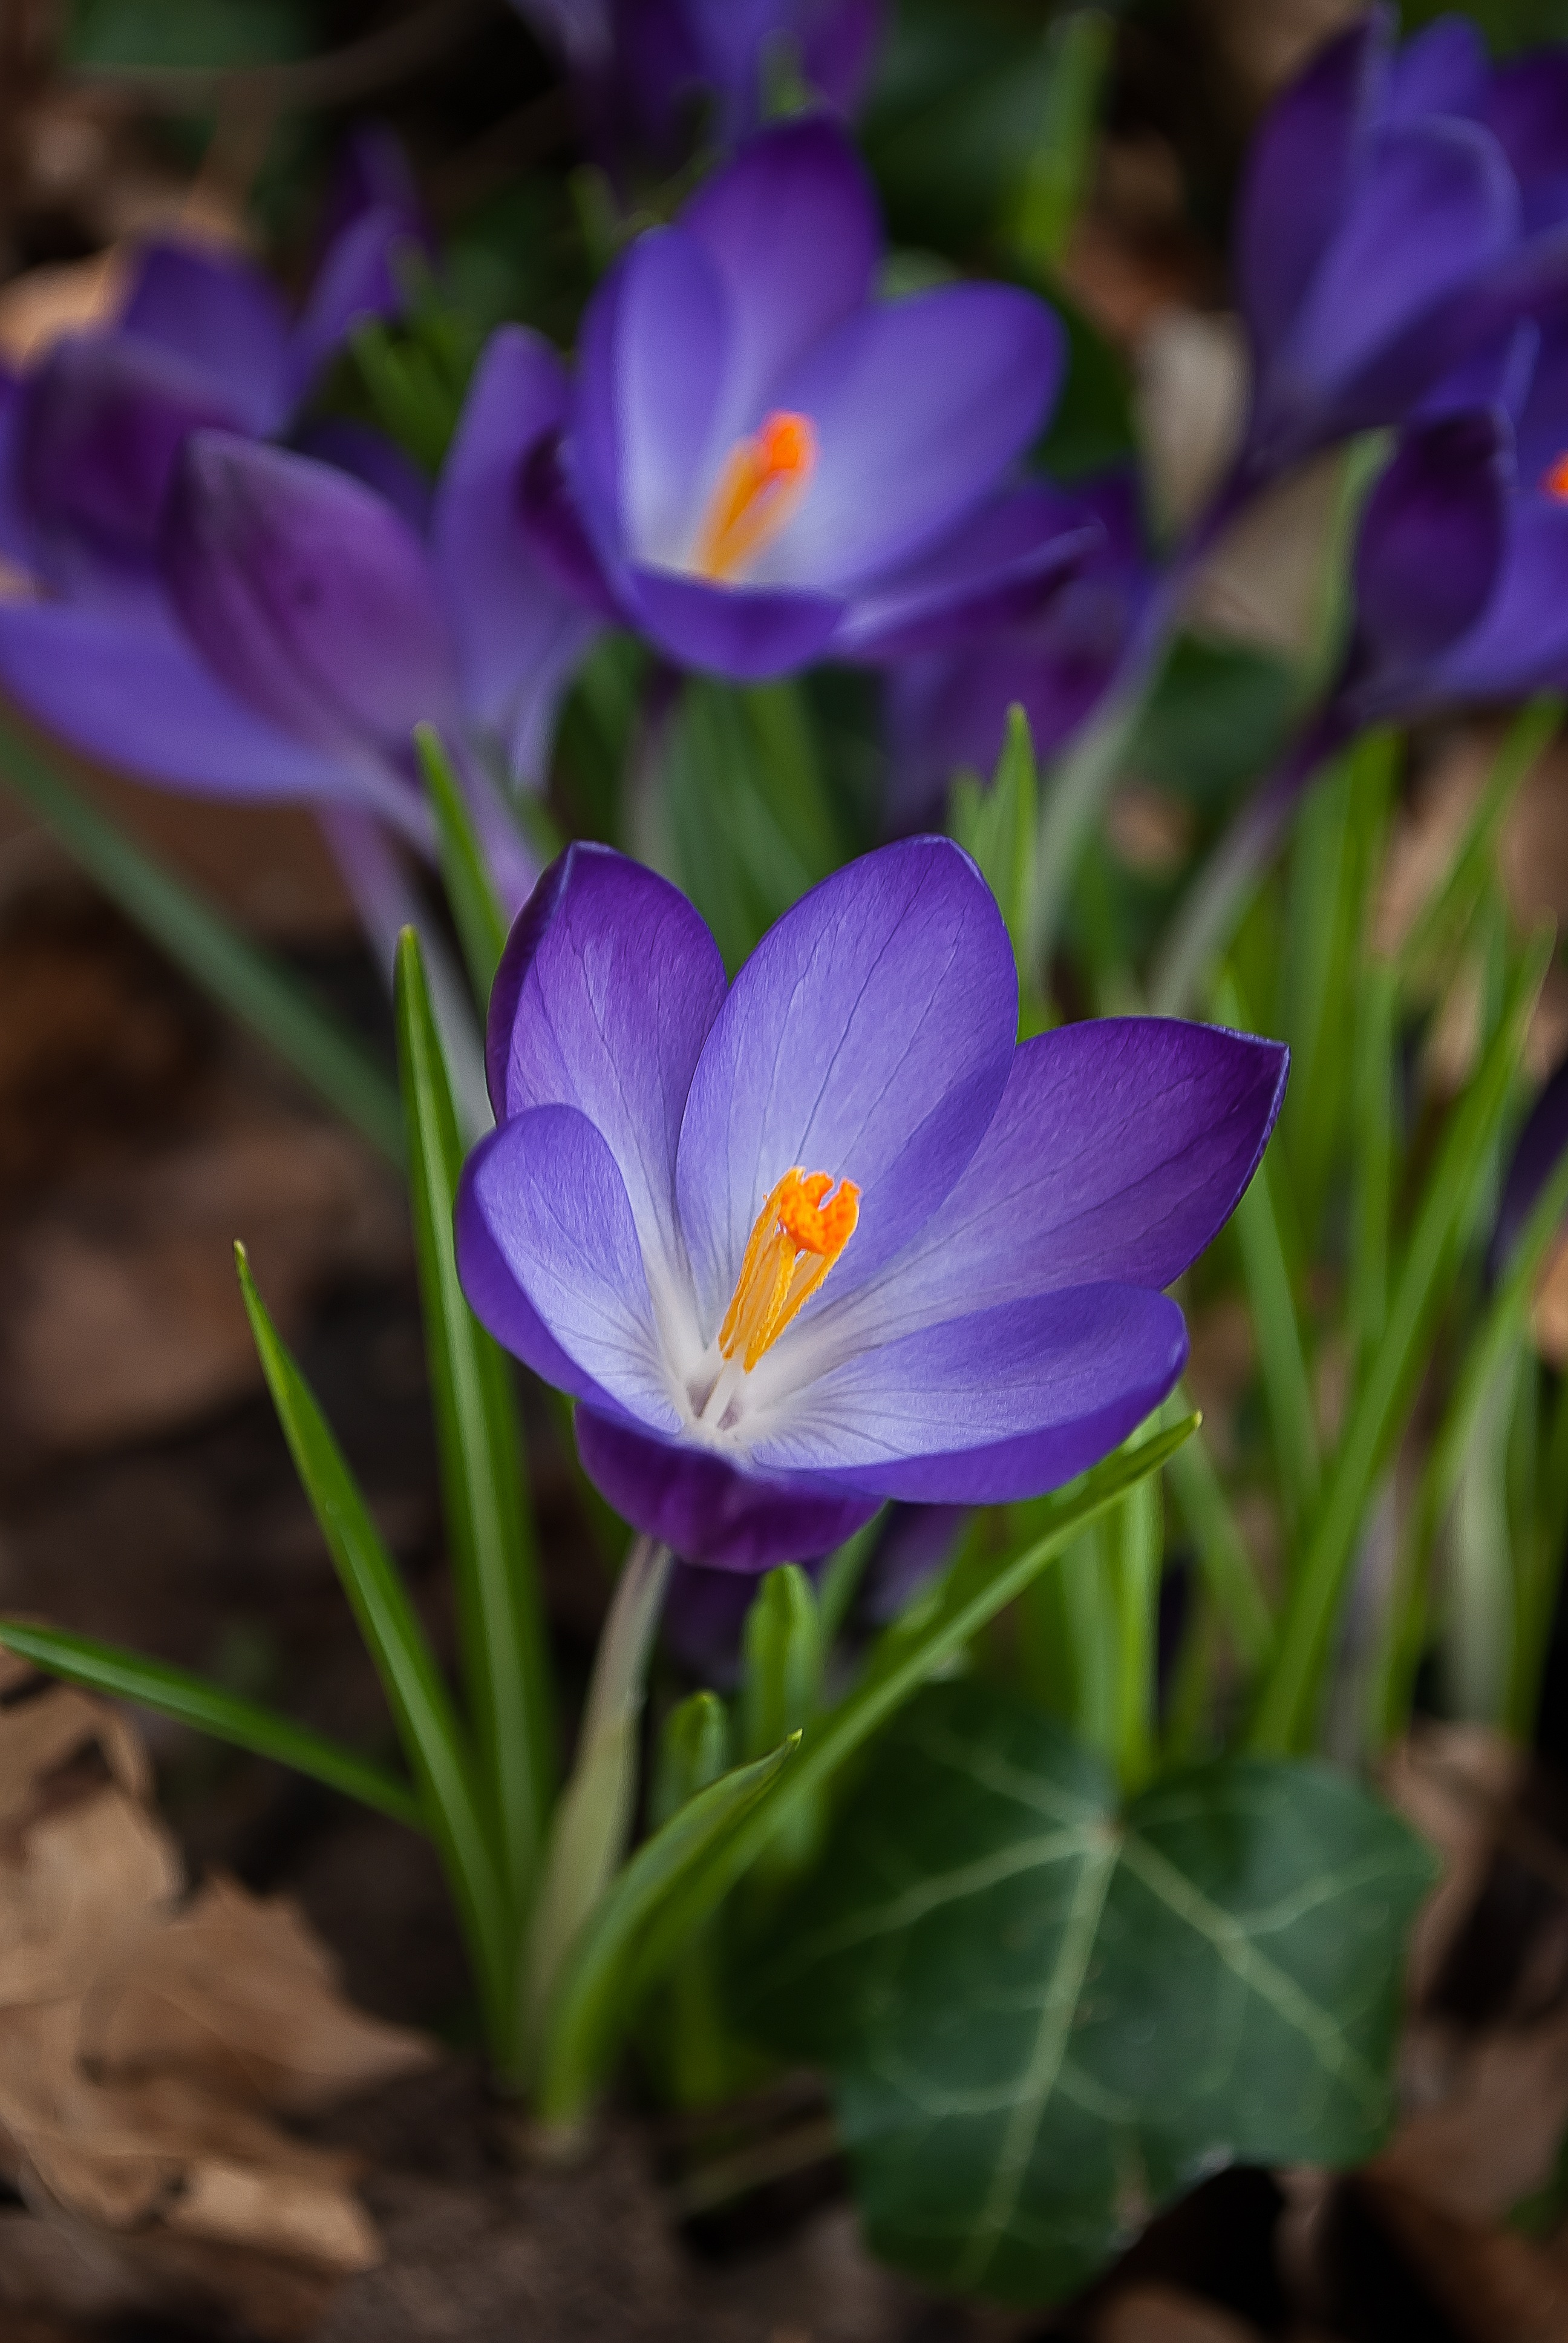
nature, grass, plant, flower, purple, petal, spring, botany, flora, wildflower, flowers, crocus, crocuses, macro photography, flowering plant, land plant, violet family, iris family